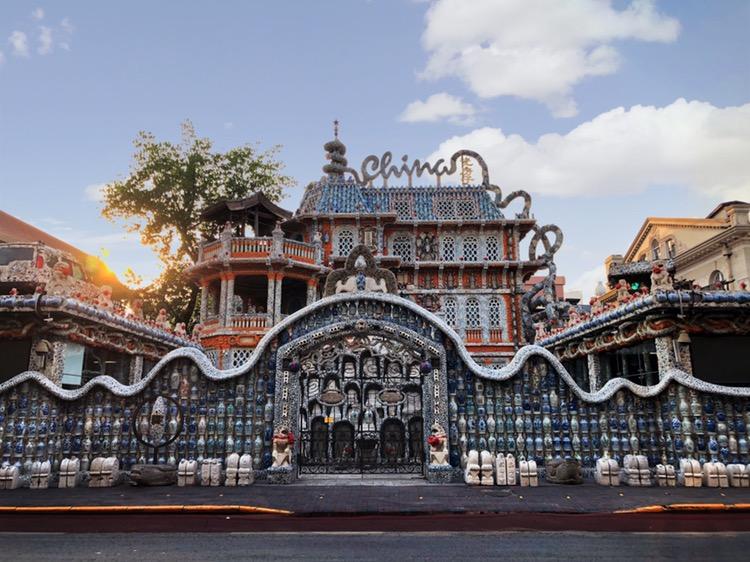
地标名称：瓷房子
所在城市：天津市·和平区